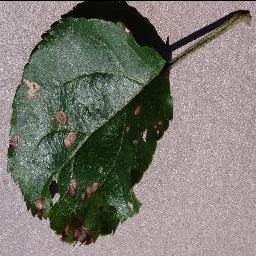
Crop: apple
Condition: black_rot